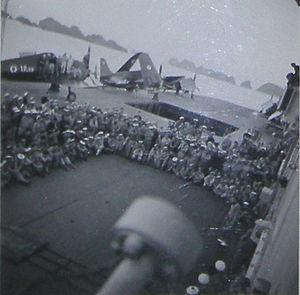
Roland Toutain fait son show sur le pont d'envol du porte-avions Arromanches en baie de Ha Long en 1952
Roland Toutain, né le 18 octobre 1905 à Paris et mort le 16 octobre 1977 à Argenteuil, est un acteur, cascadeur et auteur de chansons français.